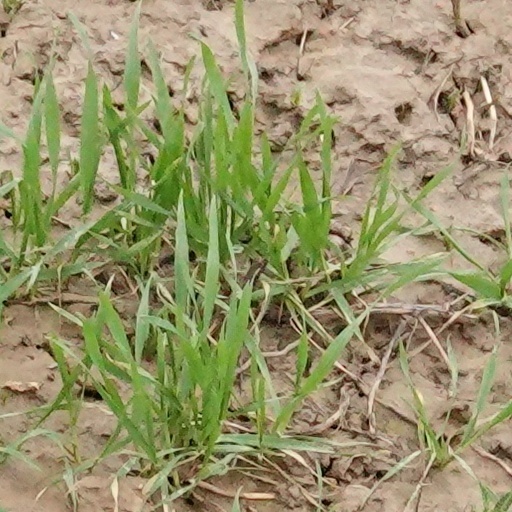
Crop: wheat